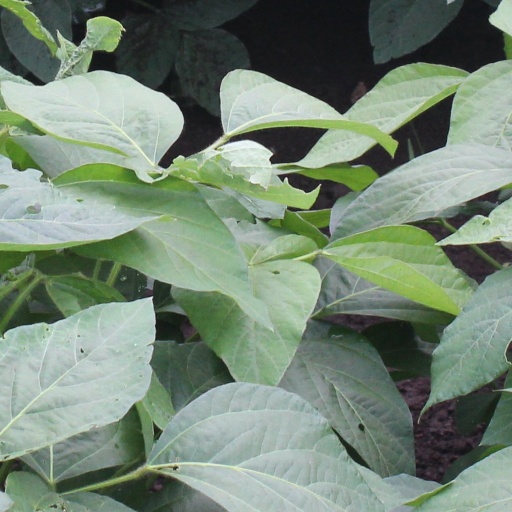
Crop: soybean